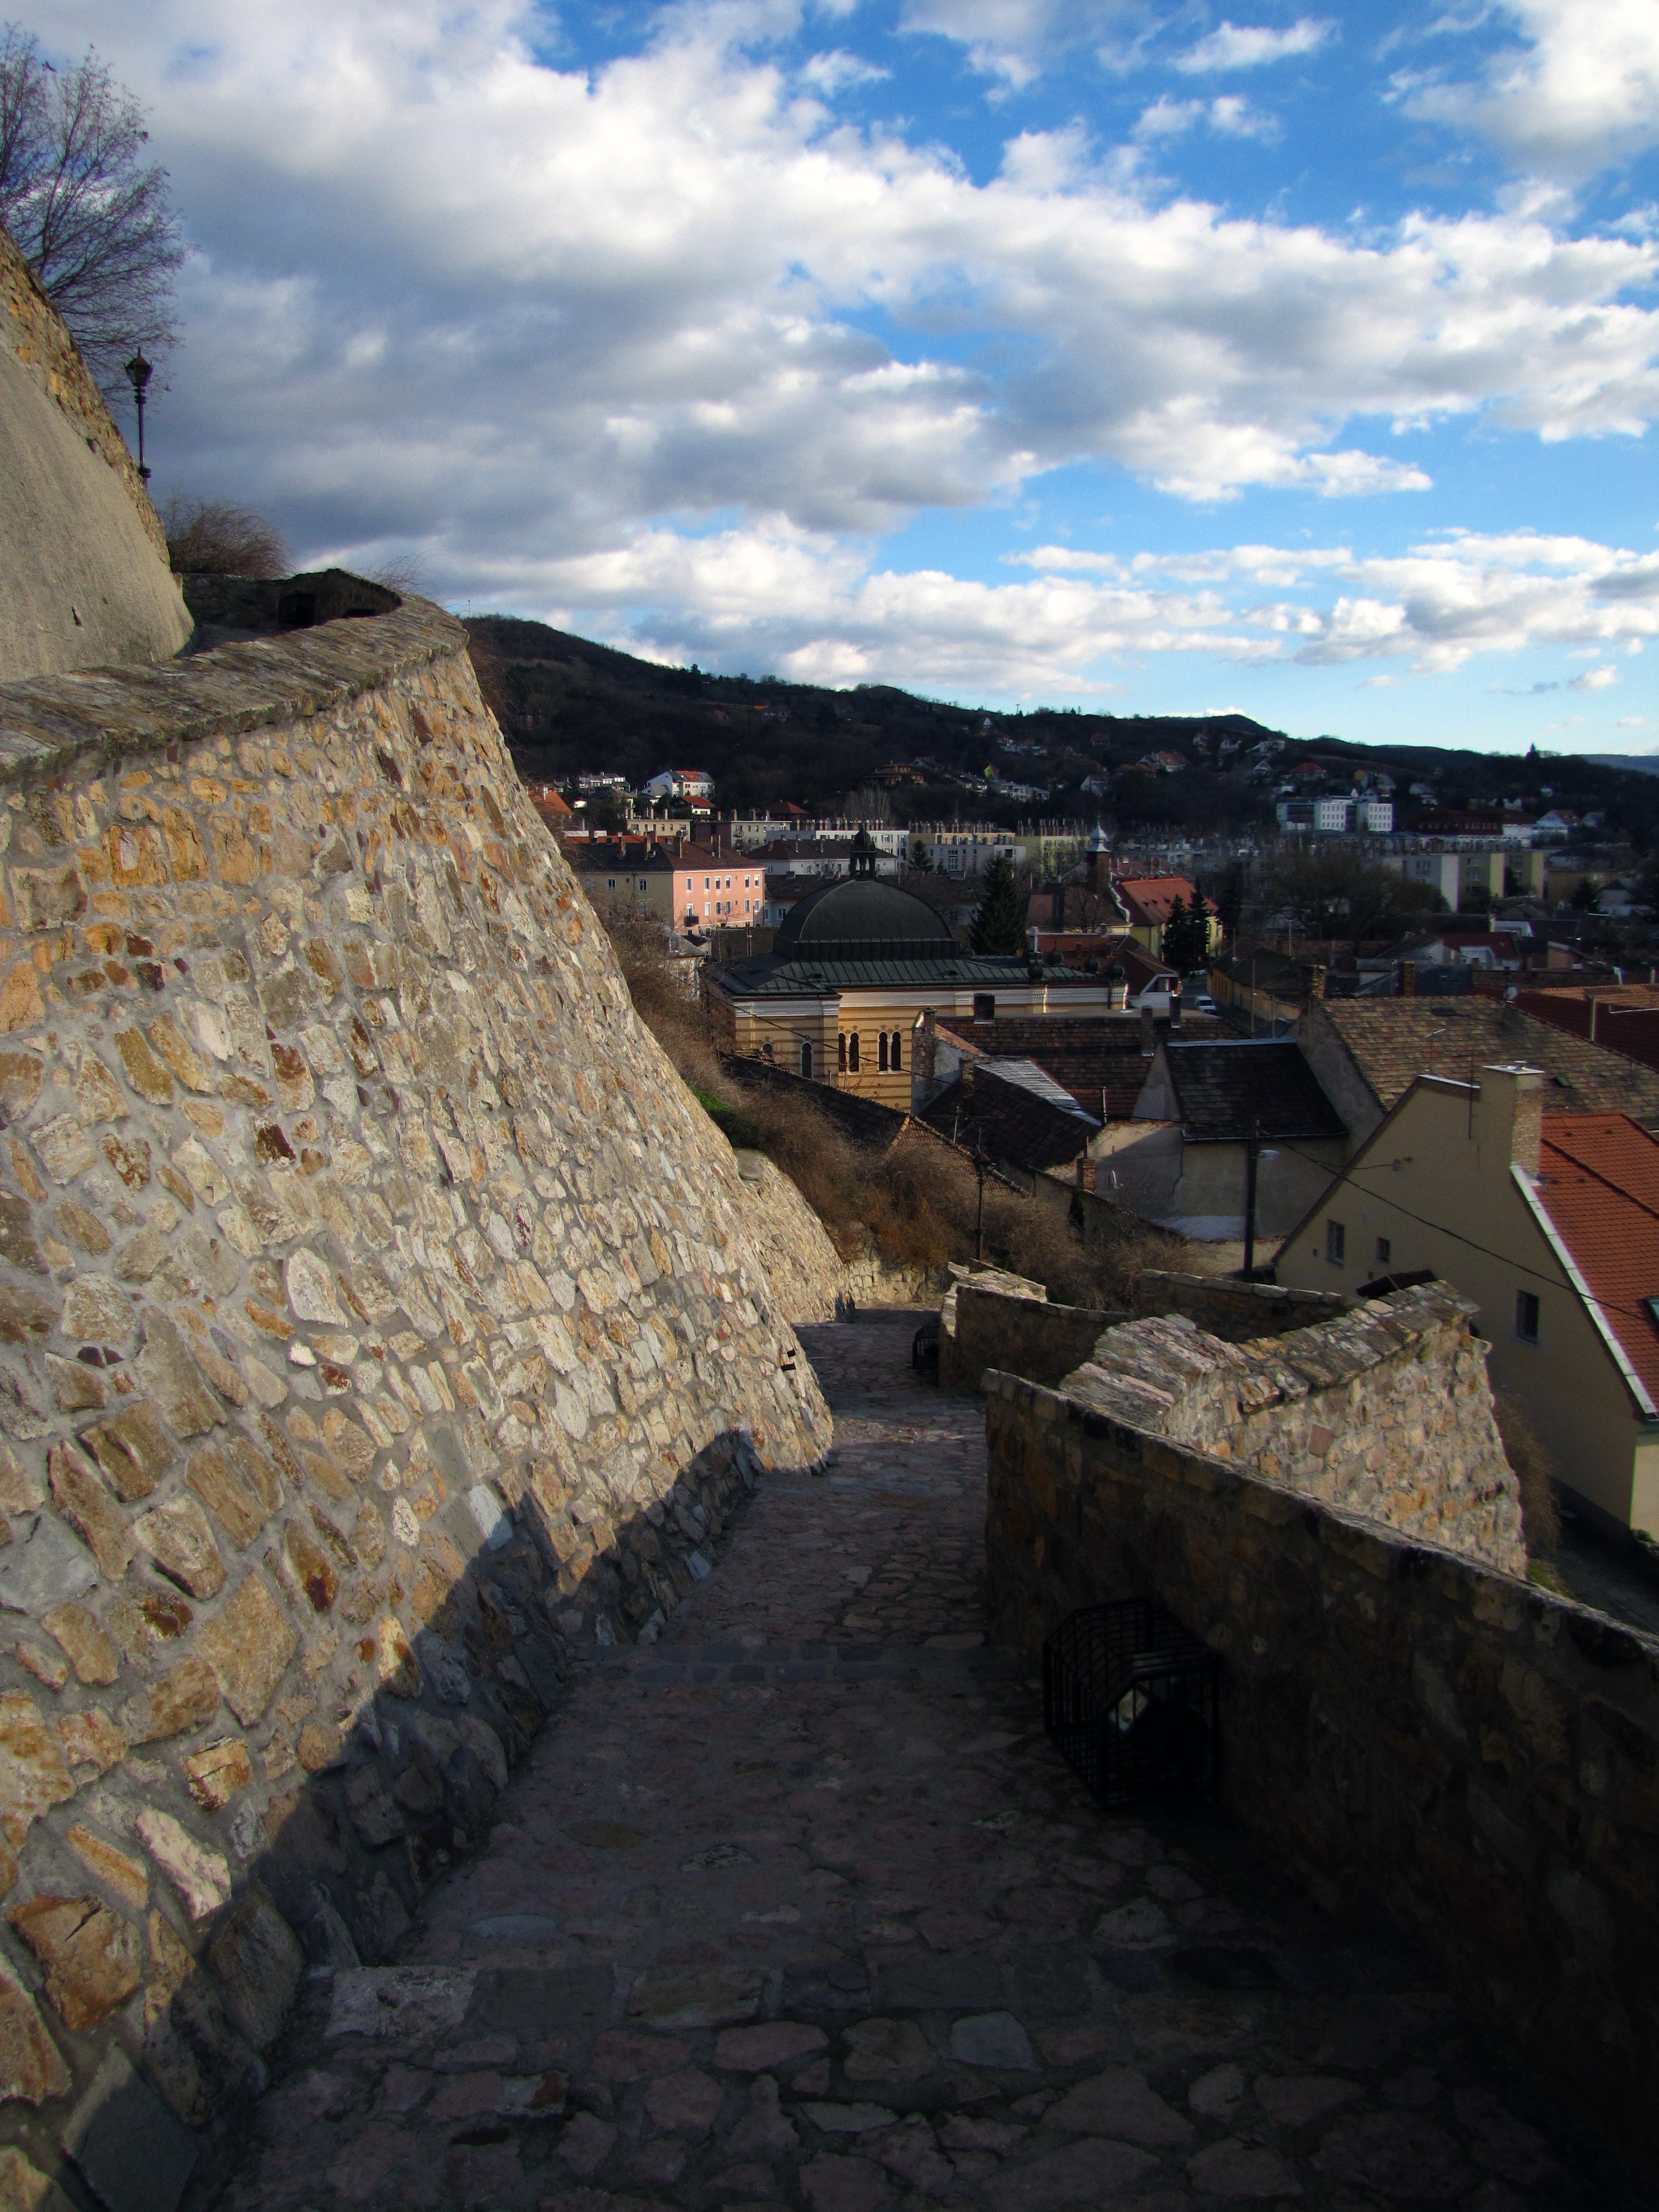
sea, coast, rock, mountain, road, town, city, wall, pavement, downtown, travel, village, cliff, castle, fortification, terrain, ruins, promo, ancient history, st thomas mount, sztergom